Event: Ecuador Earthquake
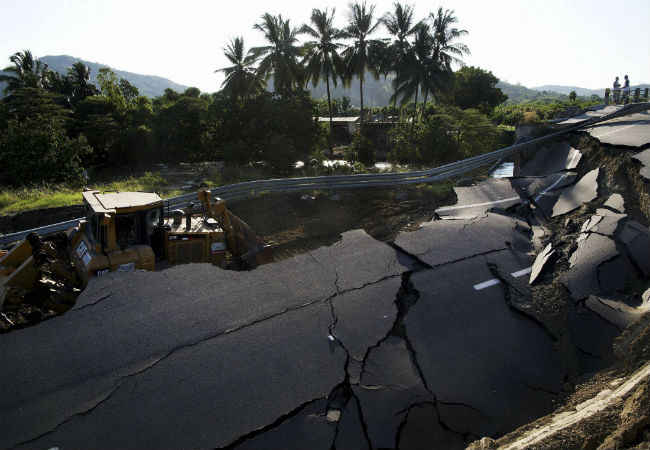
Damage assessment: damage